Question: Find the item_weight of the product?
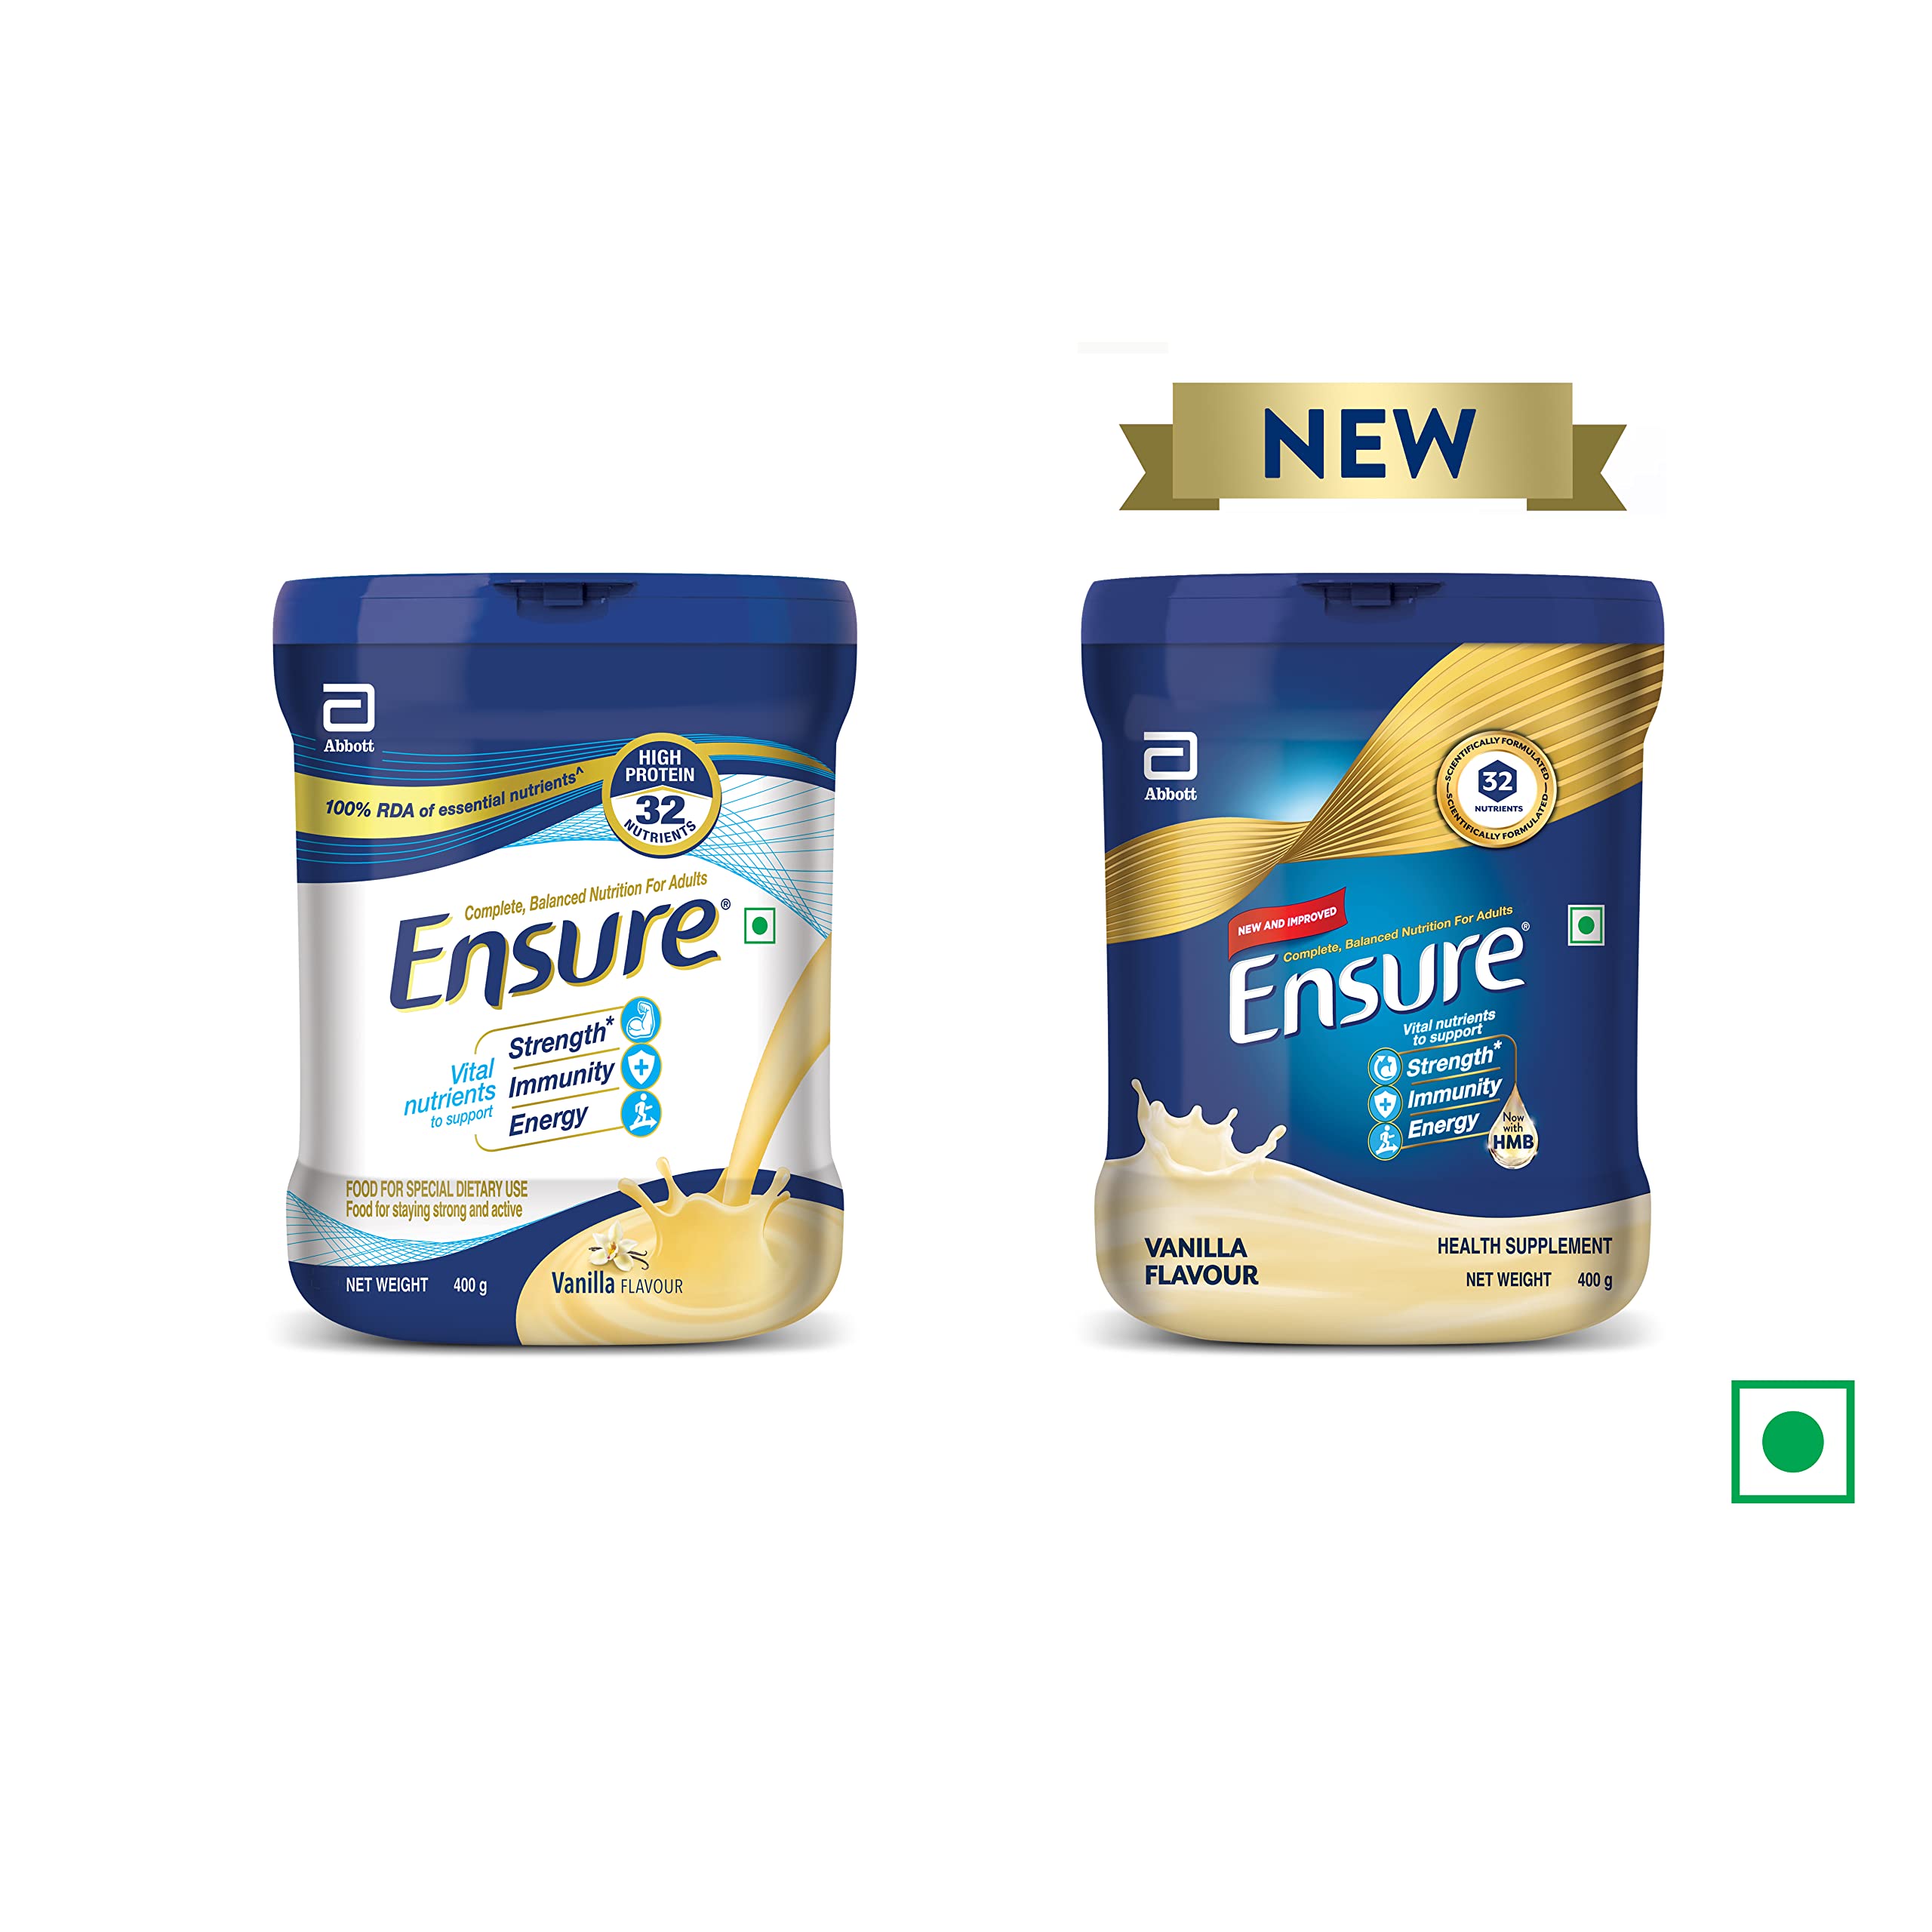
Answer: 400 gram